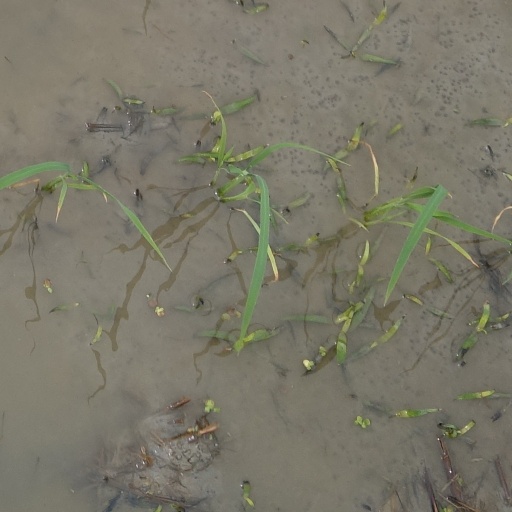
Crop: rice